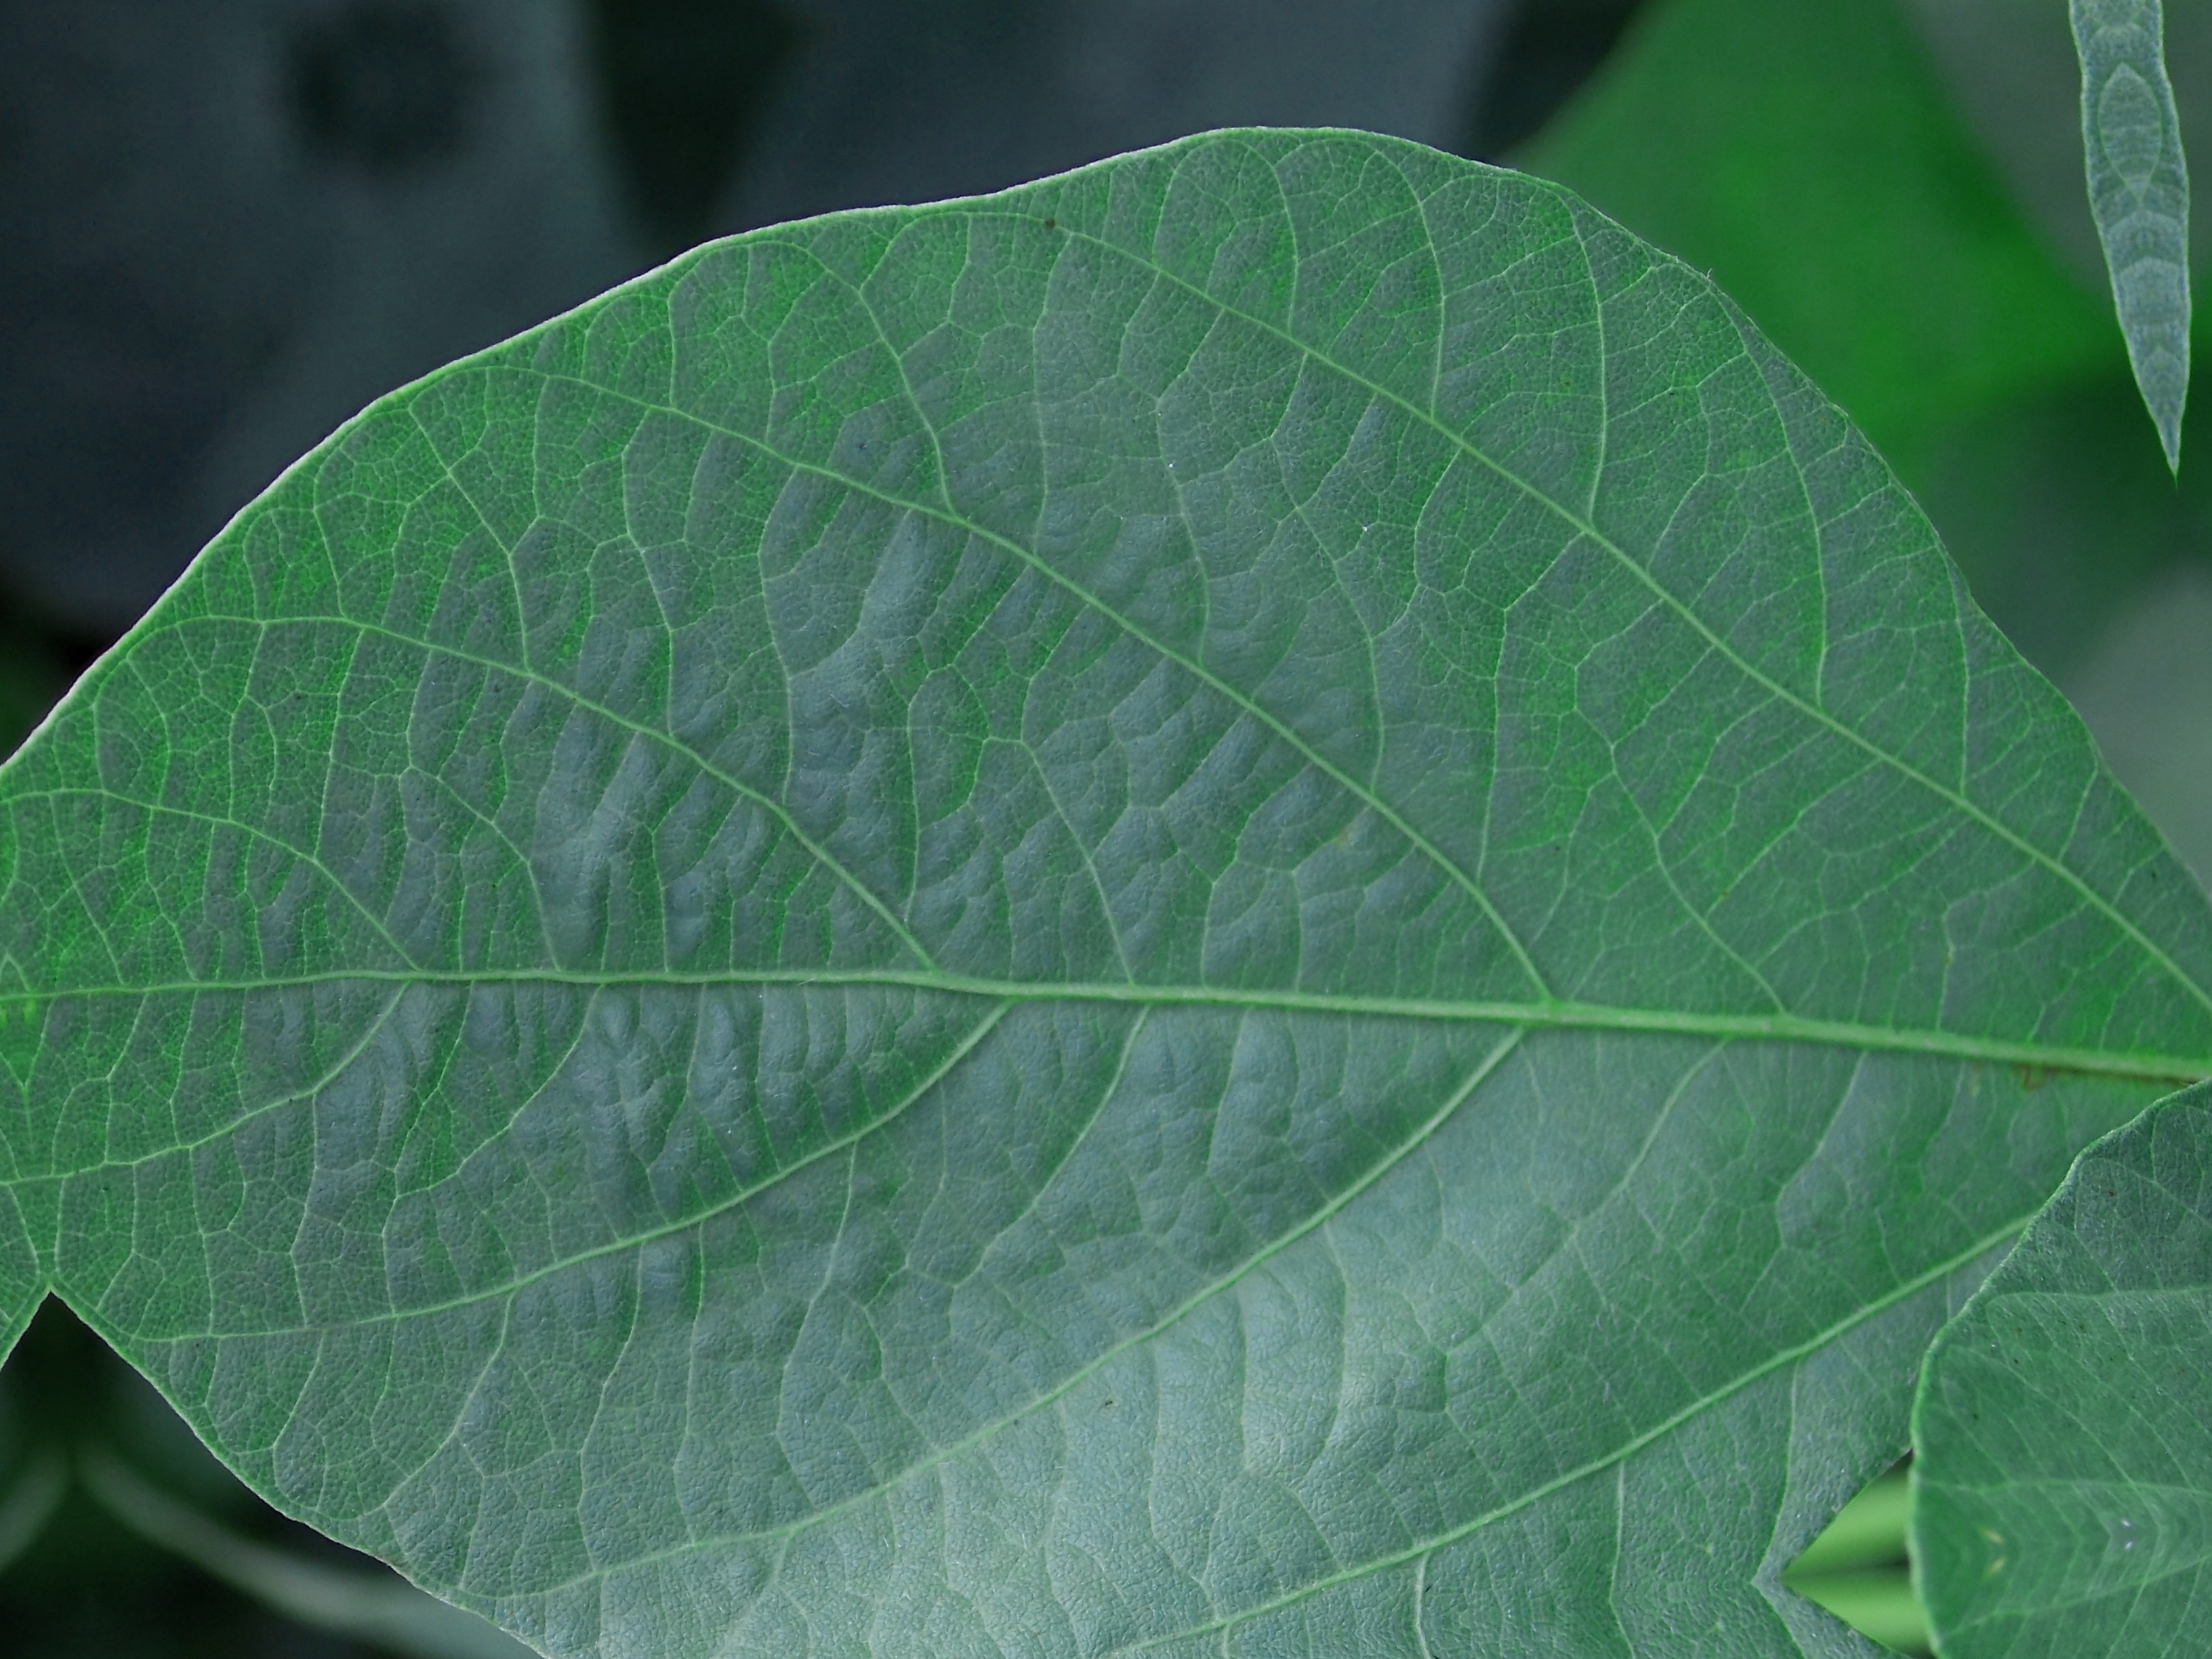
Label: Healthy